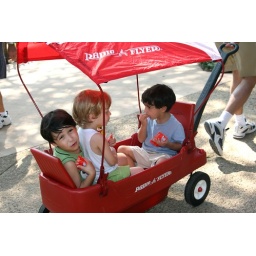
try to fit 3 boys in the red rider wagon.